West Bottoms

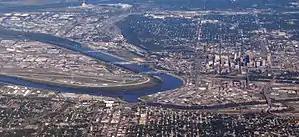
The West Bottoms is above the confluence of the Kansas and Missouri Rivers, facing Kaw Point.

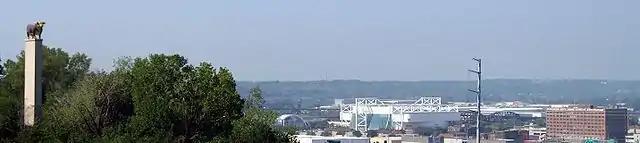
The American Hereford Association bull on Quality Hill, with Hy-Vee Arena and the Kansas City Livestock Exchange Building in the former stockyards of the West Bottoms

The West Bottoms is a historic industrial neighborhood of Kansas City, Missouri, immediately west of downtown and straddling the border of Kansas City, Missouri and Kansas City, Kansas. At the confluence of the Missouri River and the Kansas River, it faces Kaw Point, an early campsite of the Lewis and Clark Expedition. The region was originally settled by the native tribes, and this spot was permanently settled as part of French Bottoms in the early 1800s by François Chouteau for his trade with the tribes and early American pioneers. It is one of the oldest areas of the metro along with Westport. Its neighboring Quality Hill neighborhood is a historical center of the pioneer Town of Kansas, which became Kansas City, Missouri.